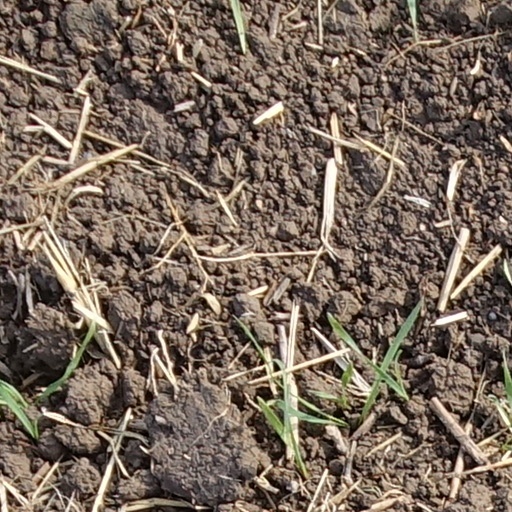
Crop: wheat